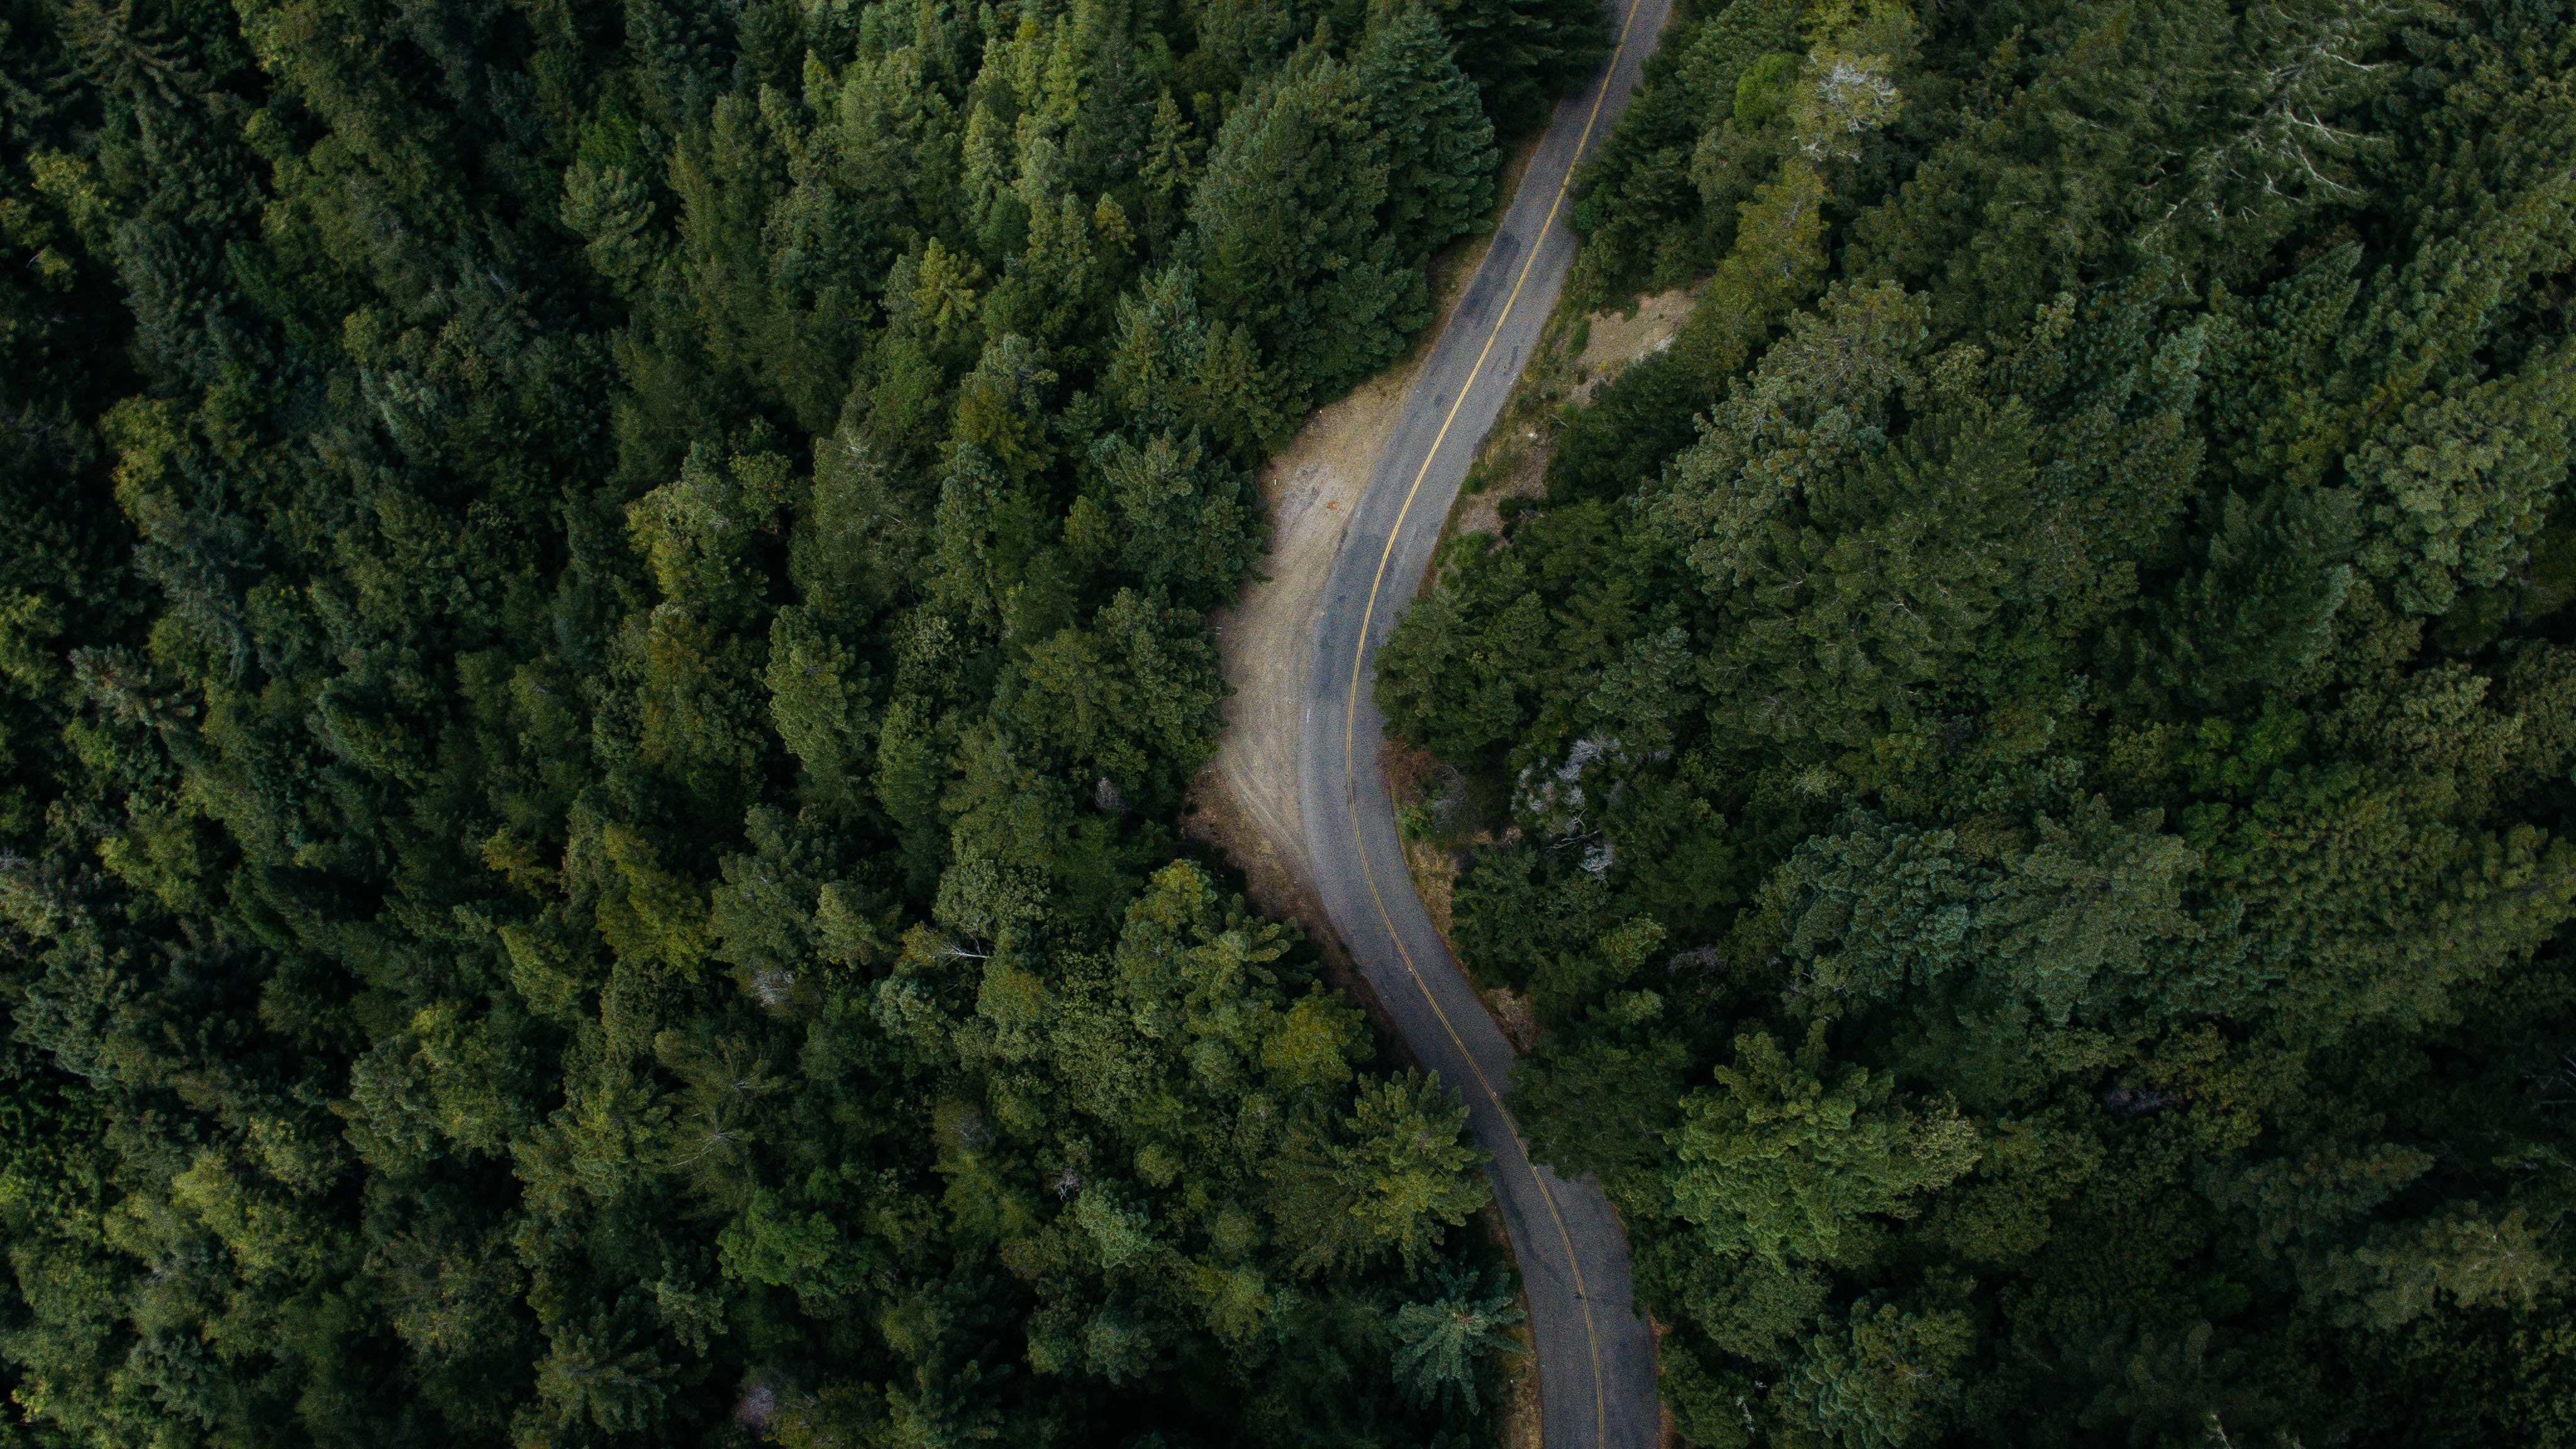
tree, nature, forest, plant, road, jungle, soil, trees, outdoors, woods, rainforest, habitat, bird's eye view, natural environment, woody plant, temperate coniferous forest, geological phenomenon